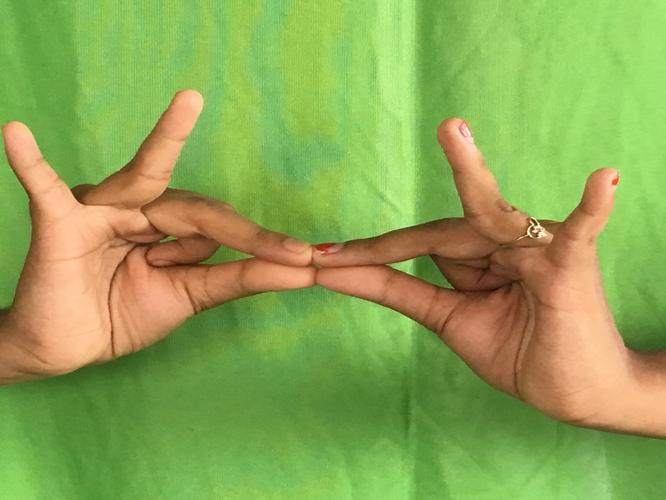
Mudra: Sakata
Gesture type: double_hand